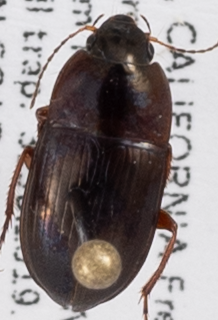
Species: Amara conflata
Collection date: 2019-07-31
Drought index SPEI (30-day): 0.272
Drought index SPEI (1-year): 0.47
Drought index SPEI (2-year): -0.03